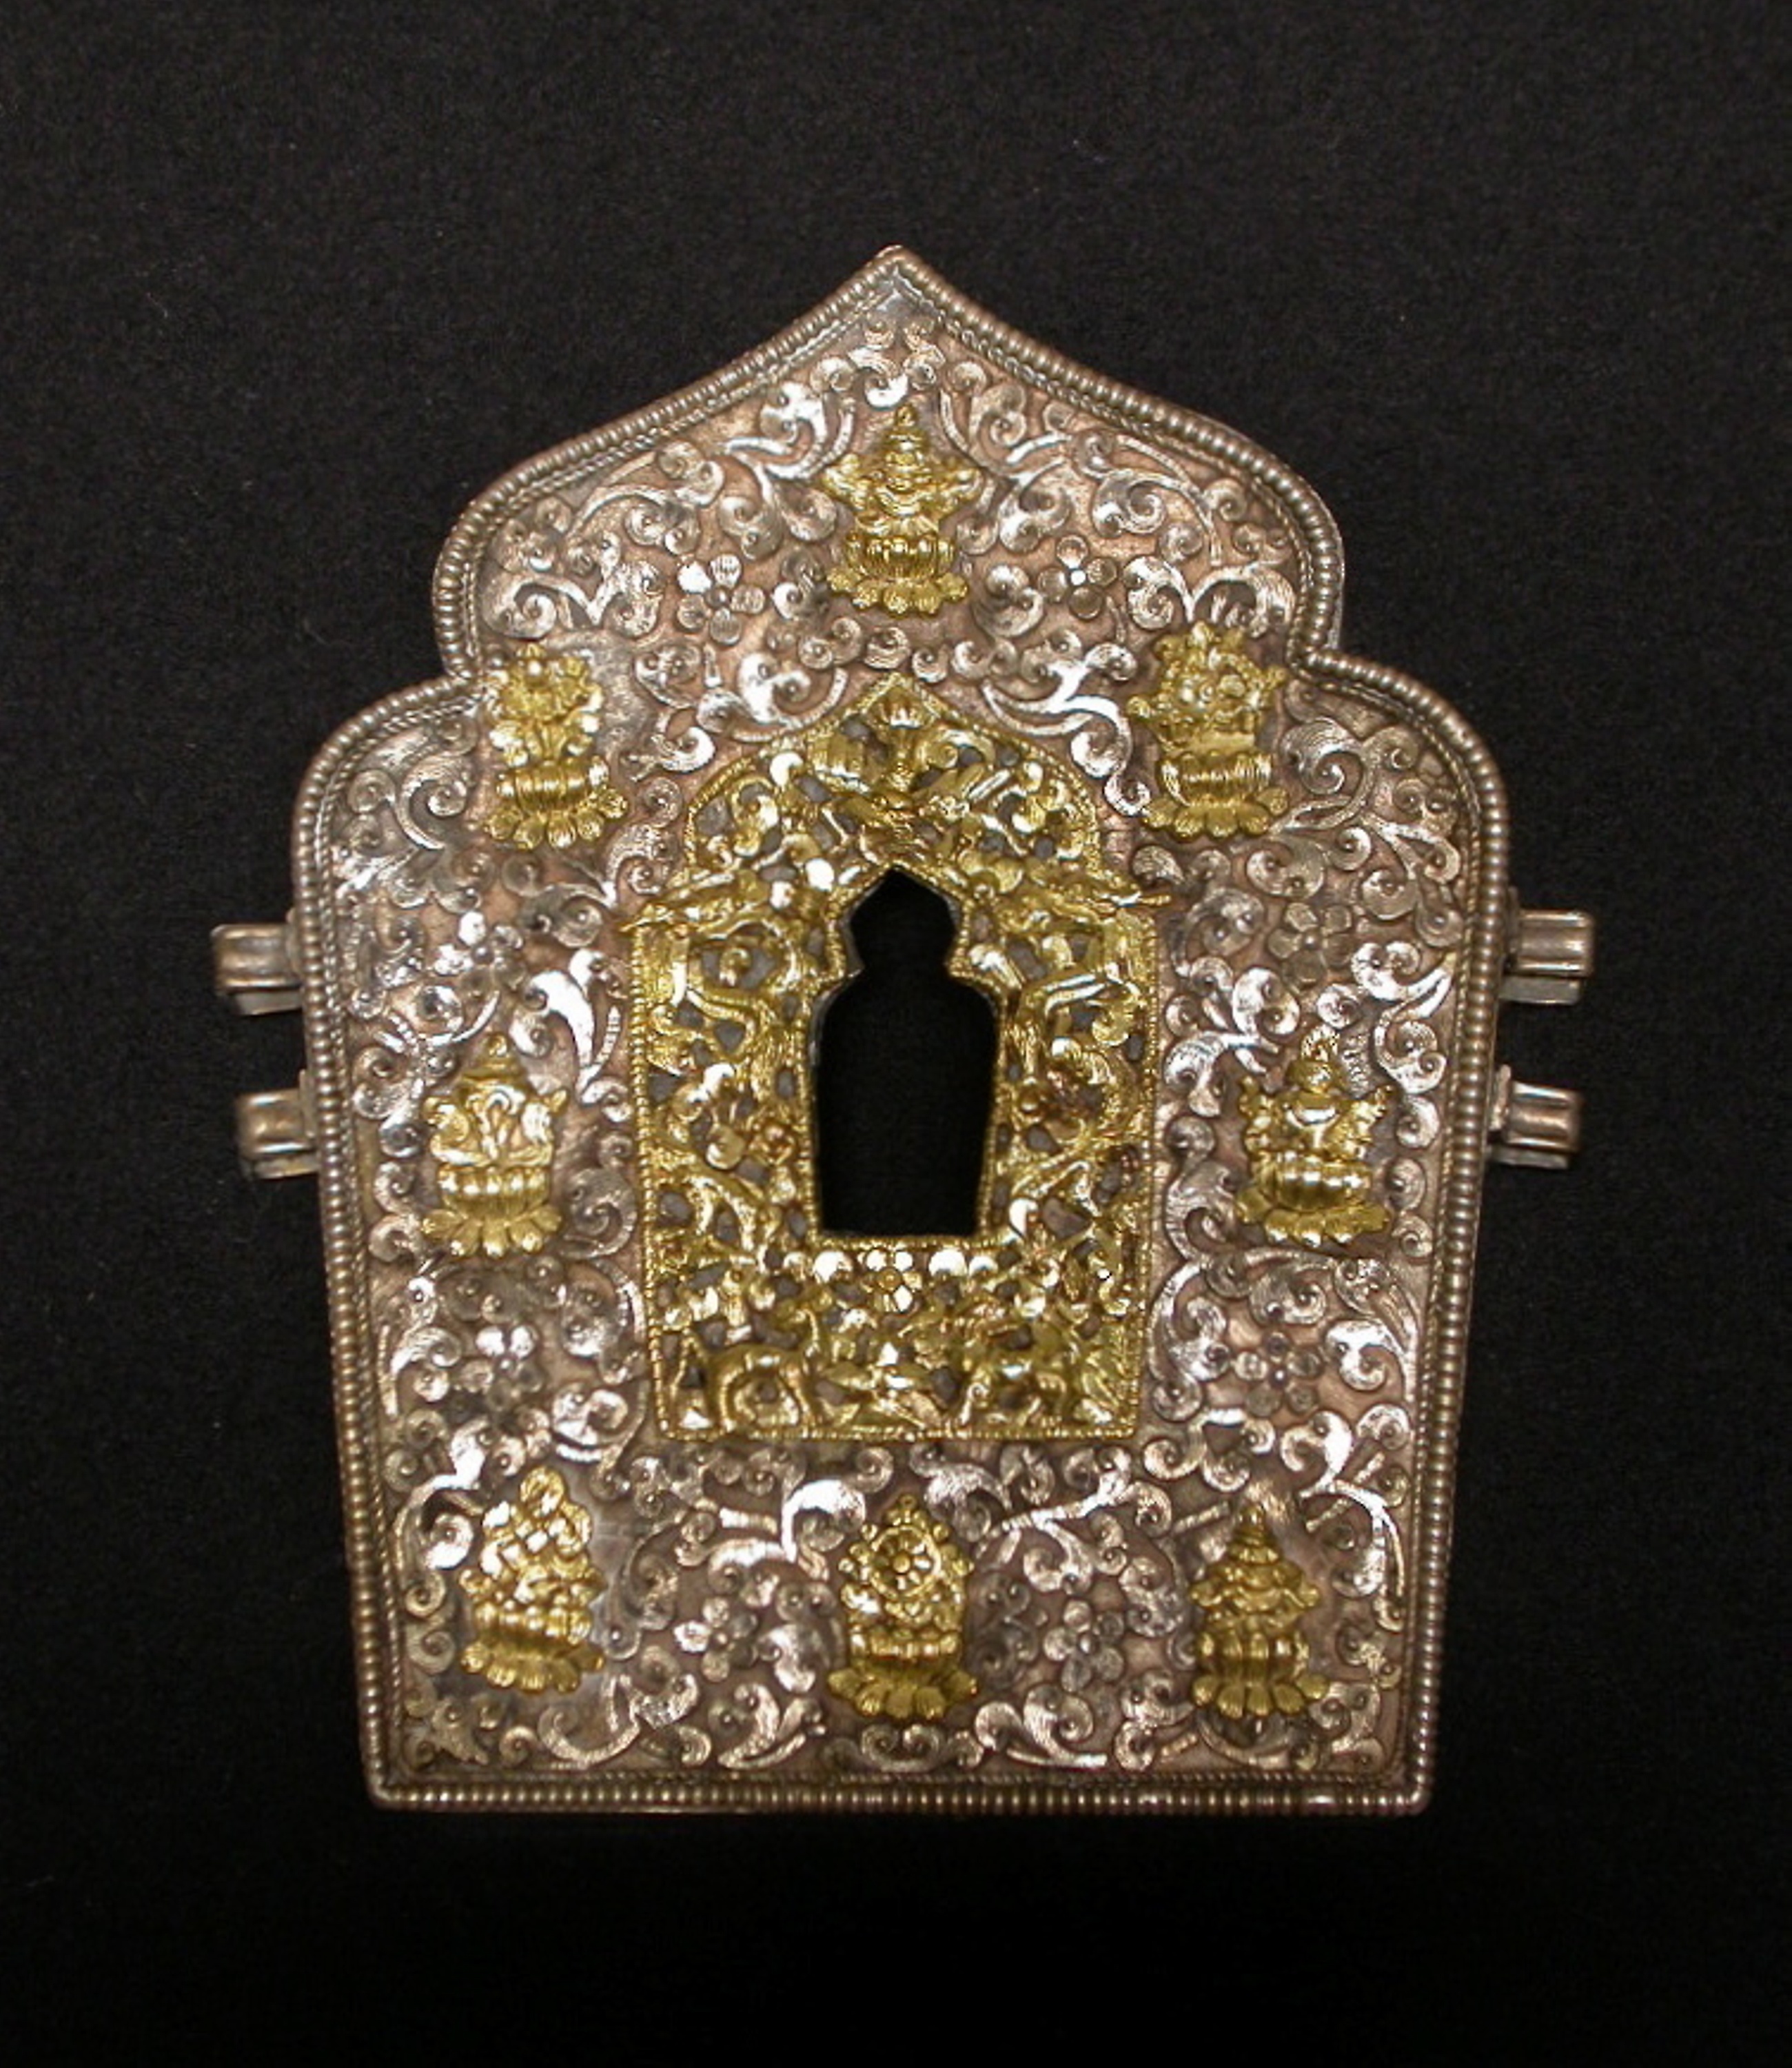
lighting, metal, architecture, brass, light fixture, fashion accessory